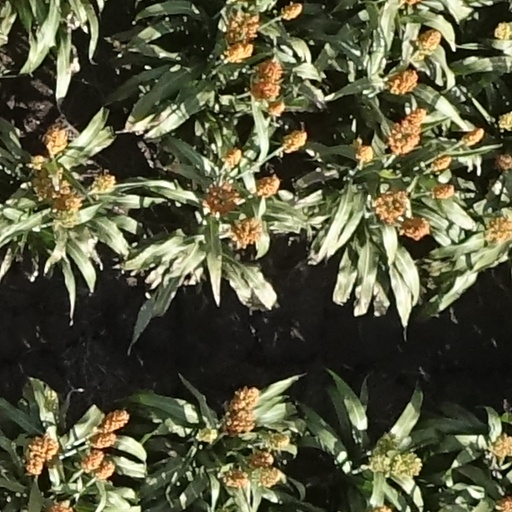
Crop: sorghum